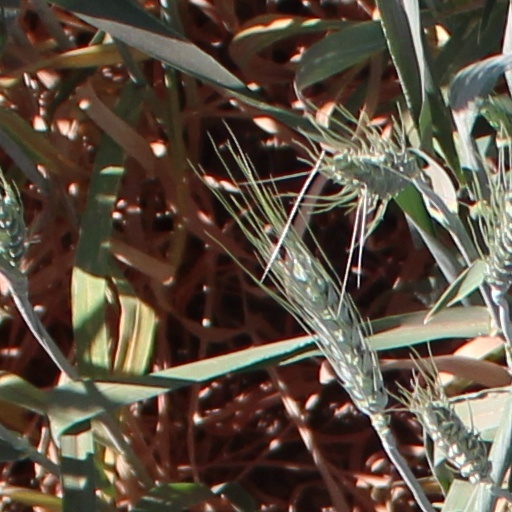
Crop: wheat